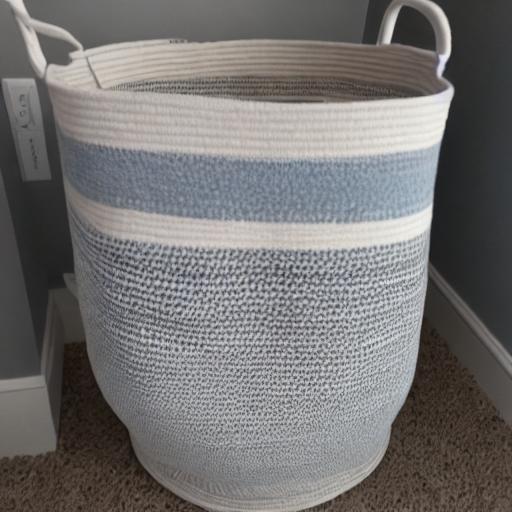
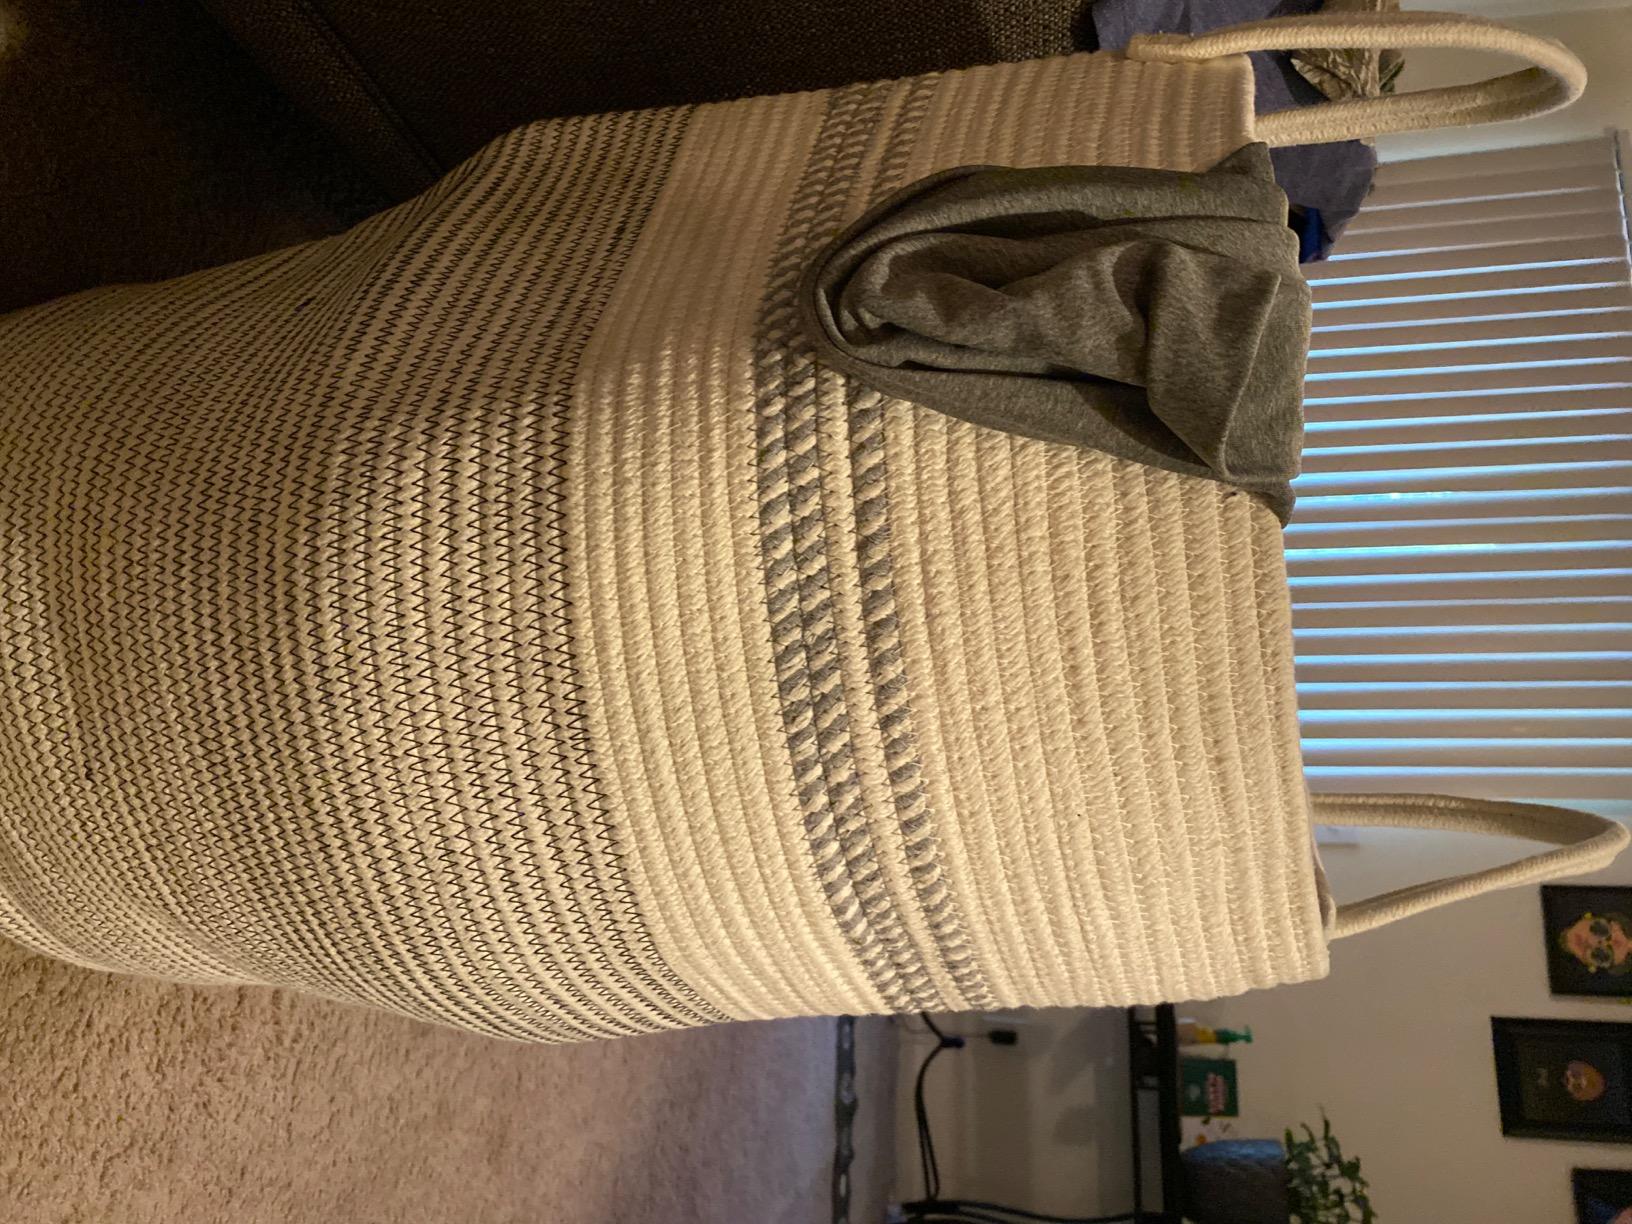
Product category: items_hamper
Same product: no